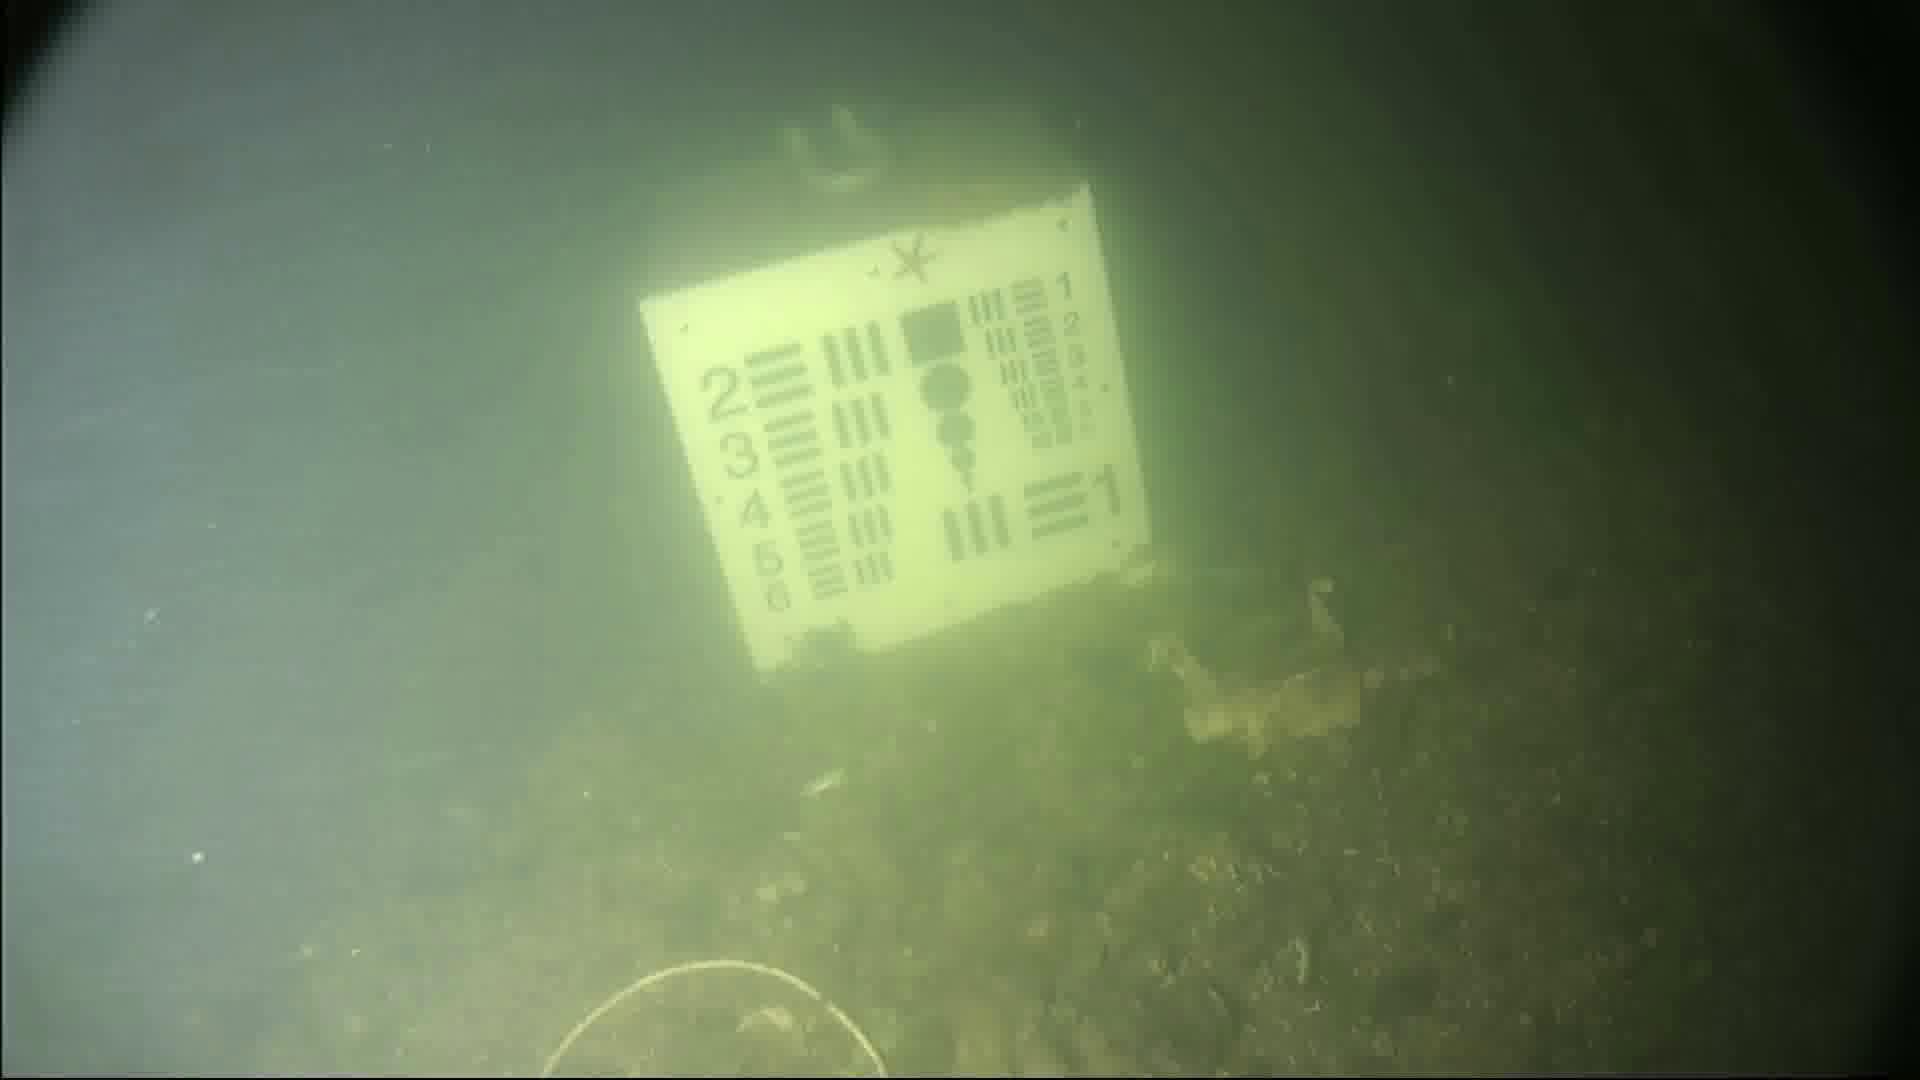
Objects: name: starfish
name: crab